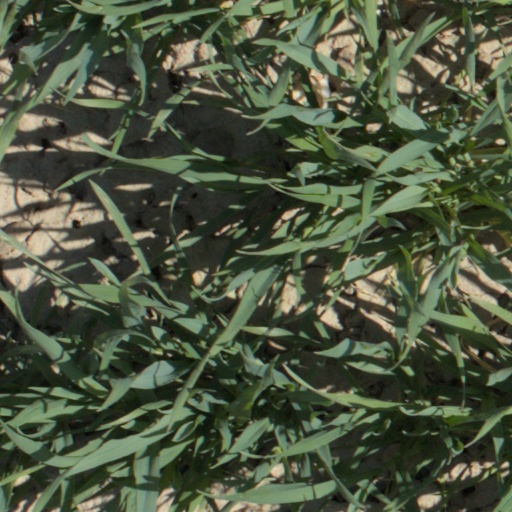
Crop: wheat